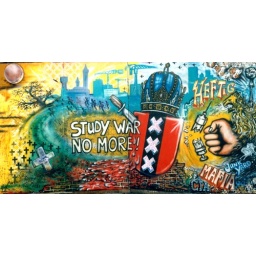
A 50 meter long mural on a wooden fence in the centre of Amsterdam in 1983.